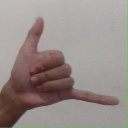
अक्षर: द